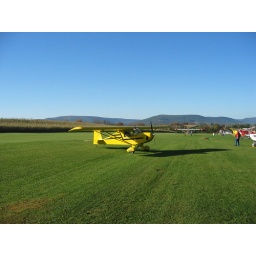
You can't see him - but this guy was flying with a small dog in his lap